Coogee Oval

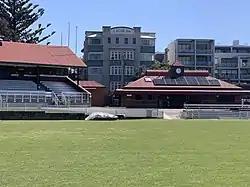
Coogee Oval grandstand

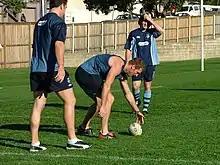
NSW State of Origin training at Coogee Oval 2004

Coogee Oval is a sporting ground, located in Coogee, in Sydney's eastern suburbs, Australia. The ground overlooks Coogee Beach.